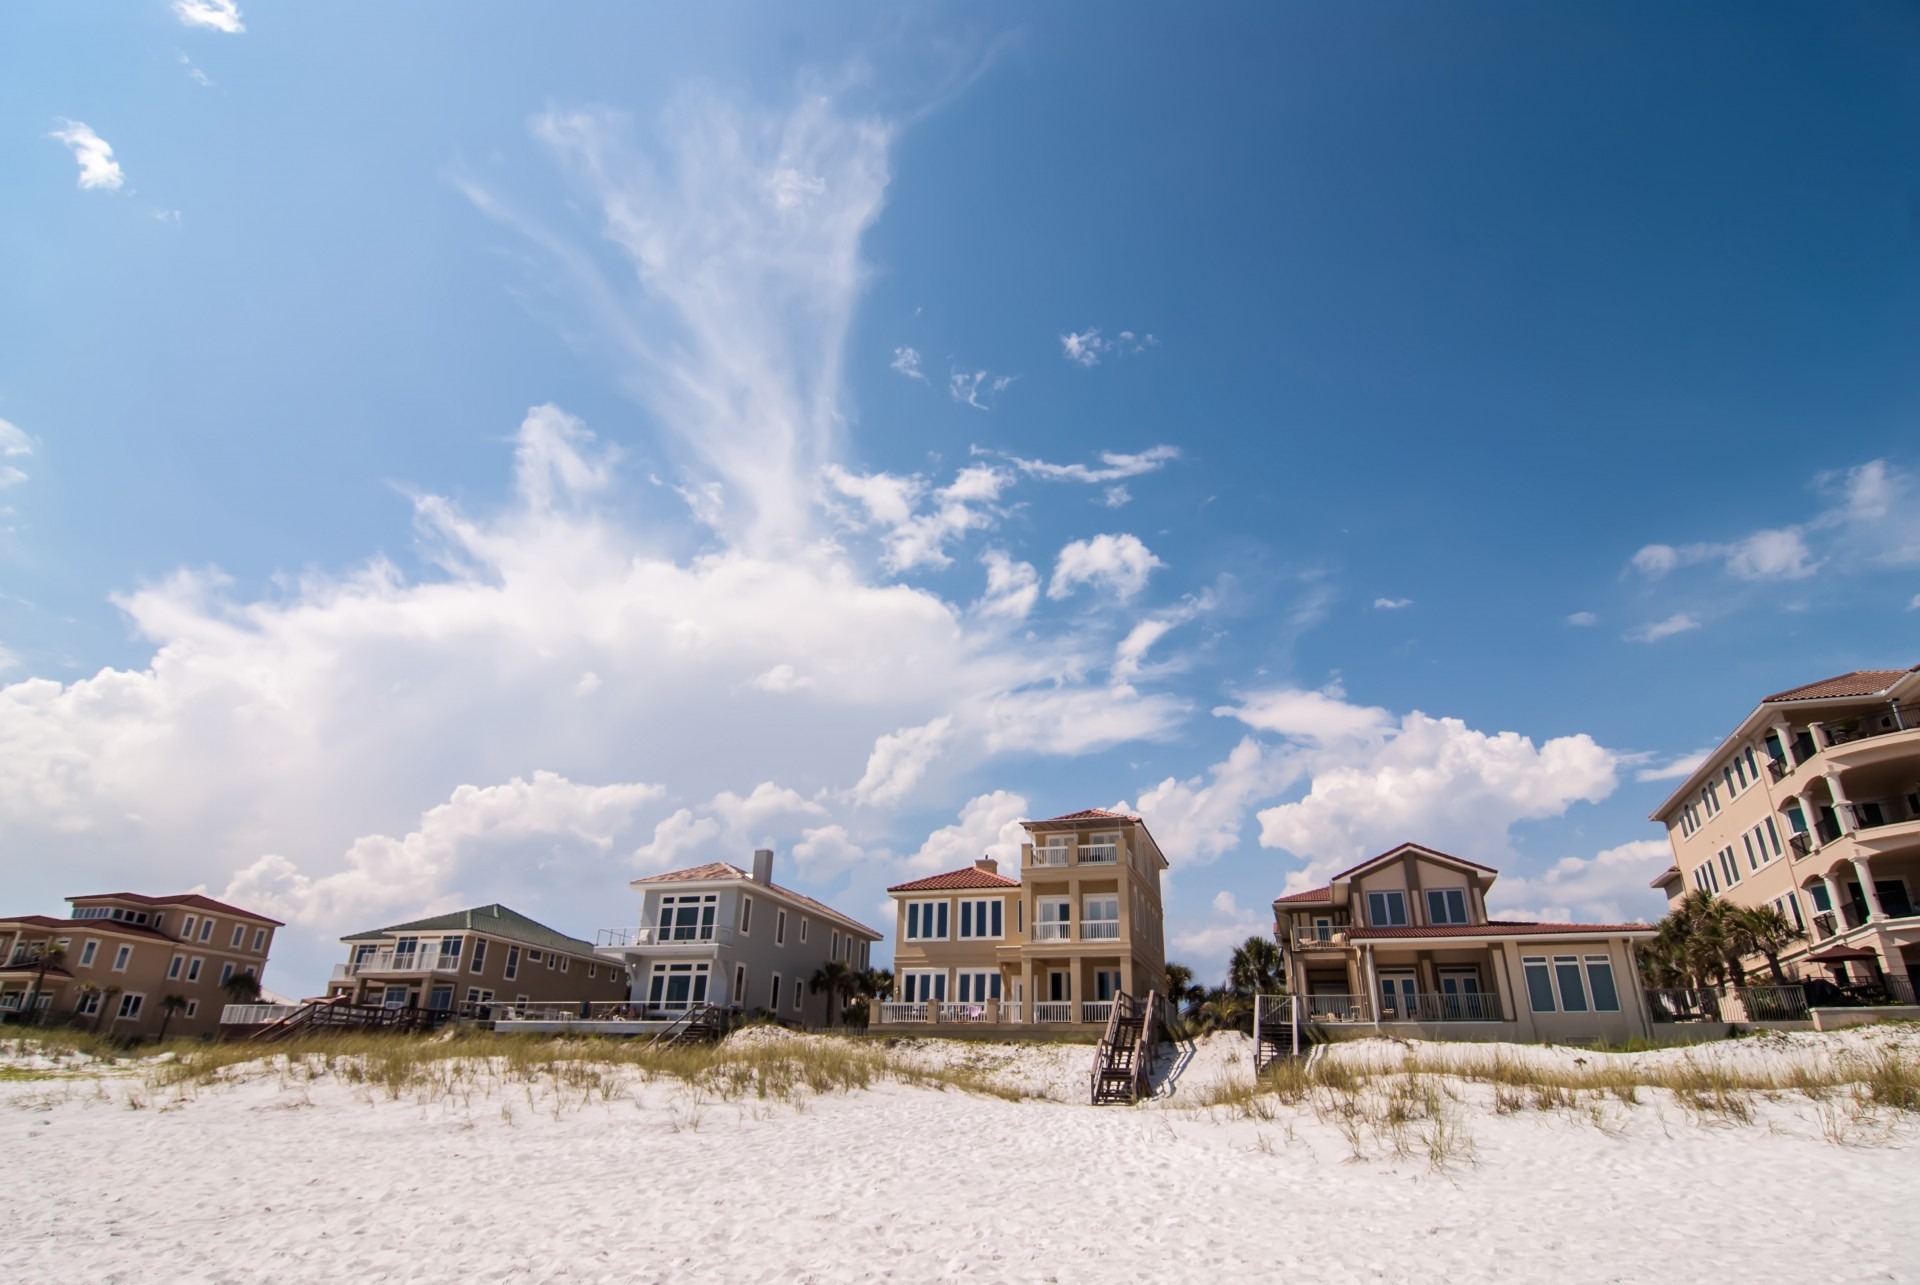
beach, sea, coast, snow, winter, cloud, sky, panorama, vacation, clear, weather, leisure, season, clouds, resort, houses, county, florida, condos, gulf coast, recreational, destin, condominiums, okaloosa, gulf mexico, gulf sea, henderson